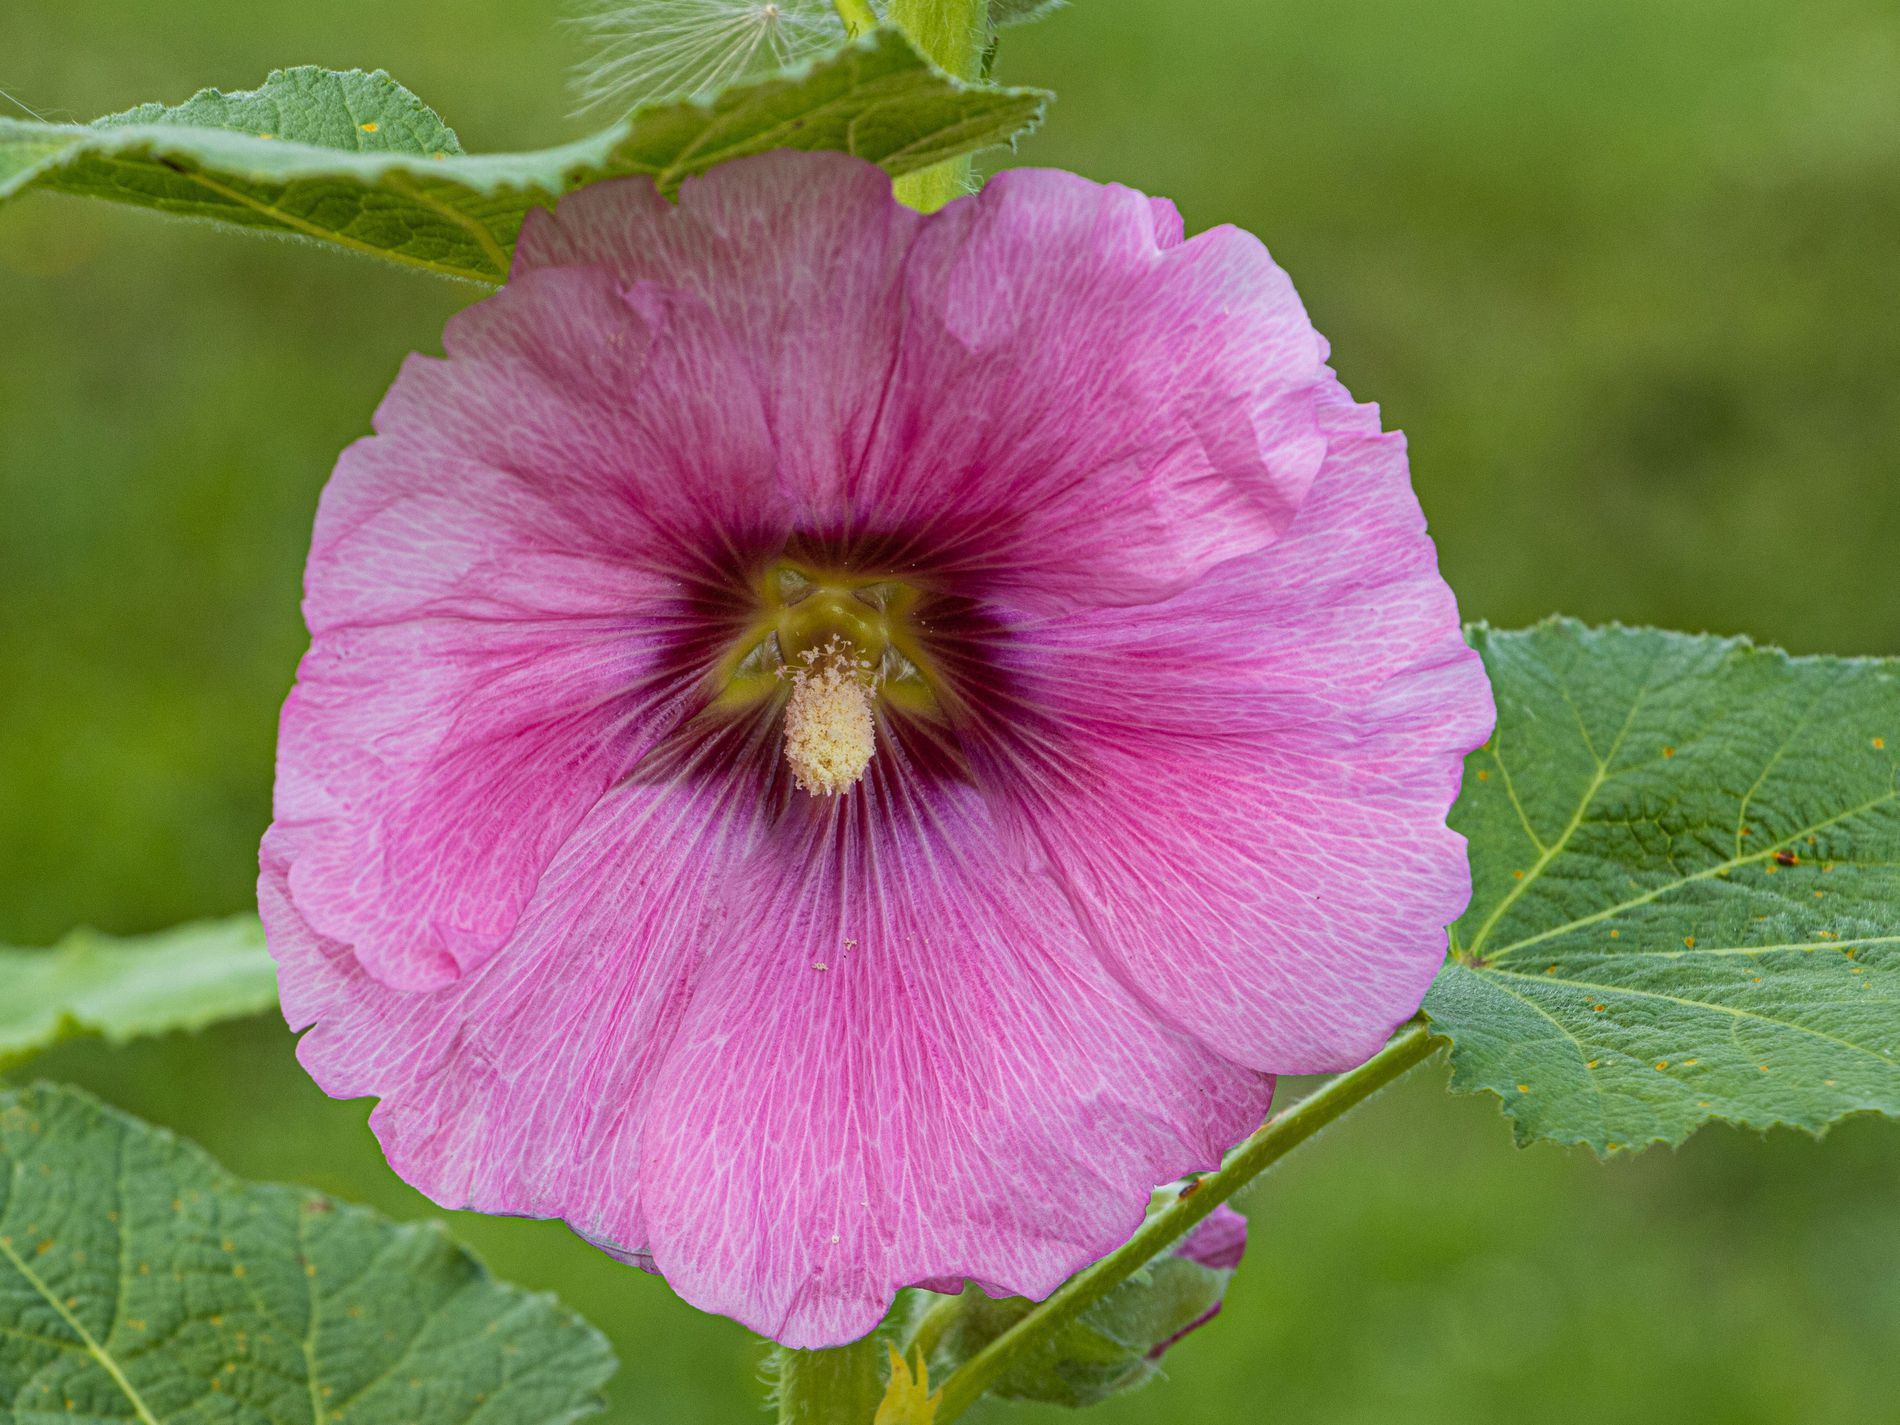
Blooming Flower
This image features a flower in full bloom. It’s surrounded by vibrant green leaves and a bud. The background is softly blurred.
A close-up shot of a pink flower in full bloom, showing its delicate details. It’s surrounded by vibrant green leaves and a small pinkish bud. The background is softly blurred, making the flower the main focus of the composition. Overall, the image evokes a sense of calm, freshness, and love for nature.
Labels: Flower, Geranium, Plant, Petal, Rose, Hibiscus, Anemone, Anther, Pollen, Leaf, Bud, Stem, Blurred Background
Camera: Canon Canon EOS 850D
Lens: EF-S18-135mm f/3.5-5.6 IS STM, Canon EF-S 18-135mm f/3.5-5.6 IS STM
Aperture: F9
Exposure: 1/250 sec
ISO: 320
Focal length: 108.0 mm